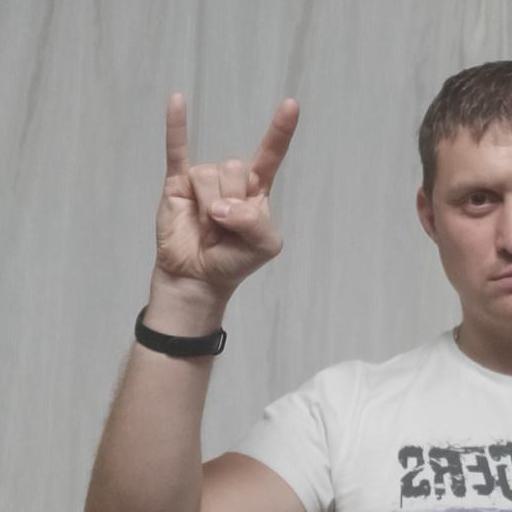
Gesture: rock